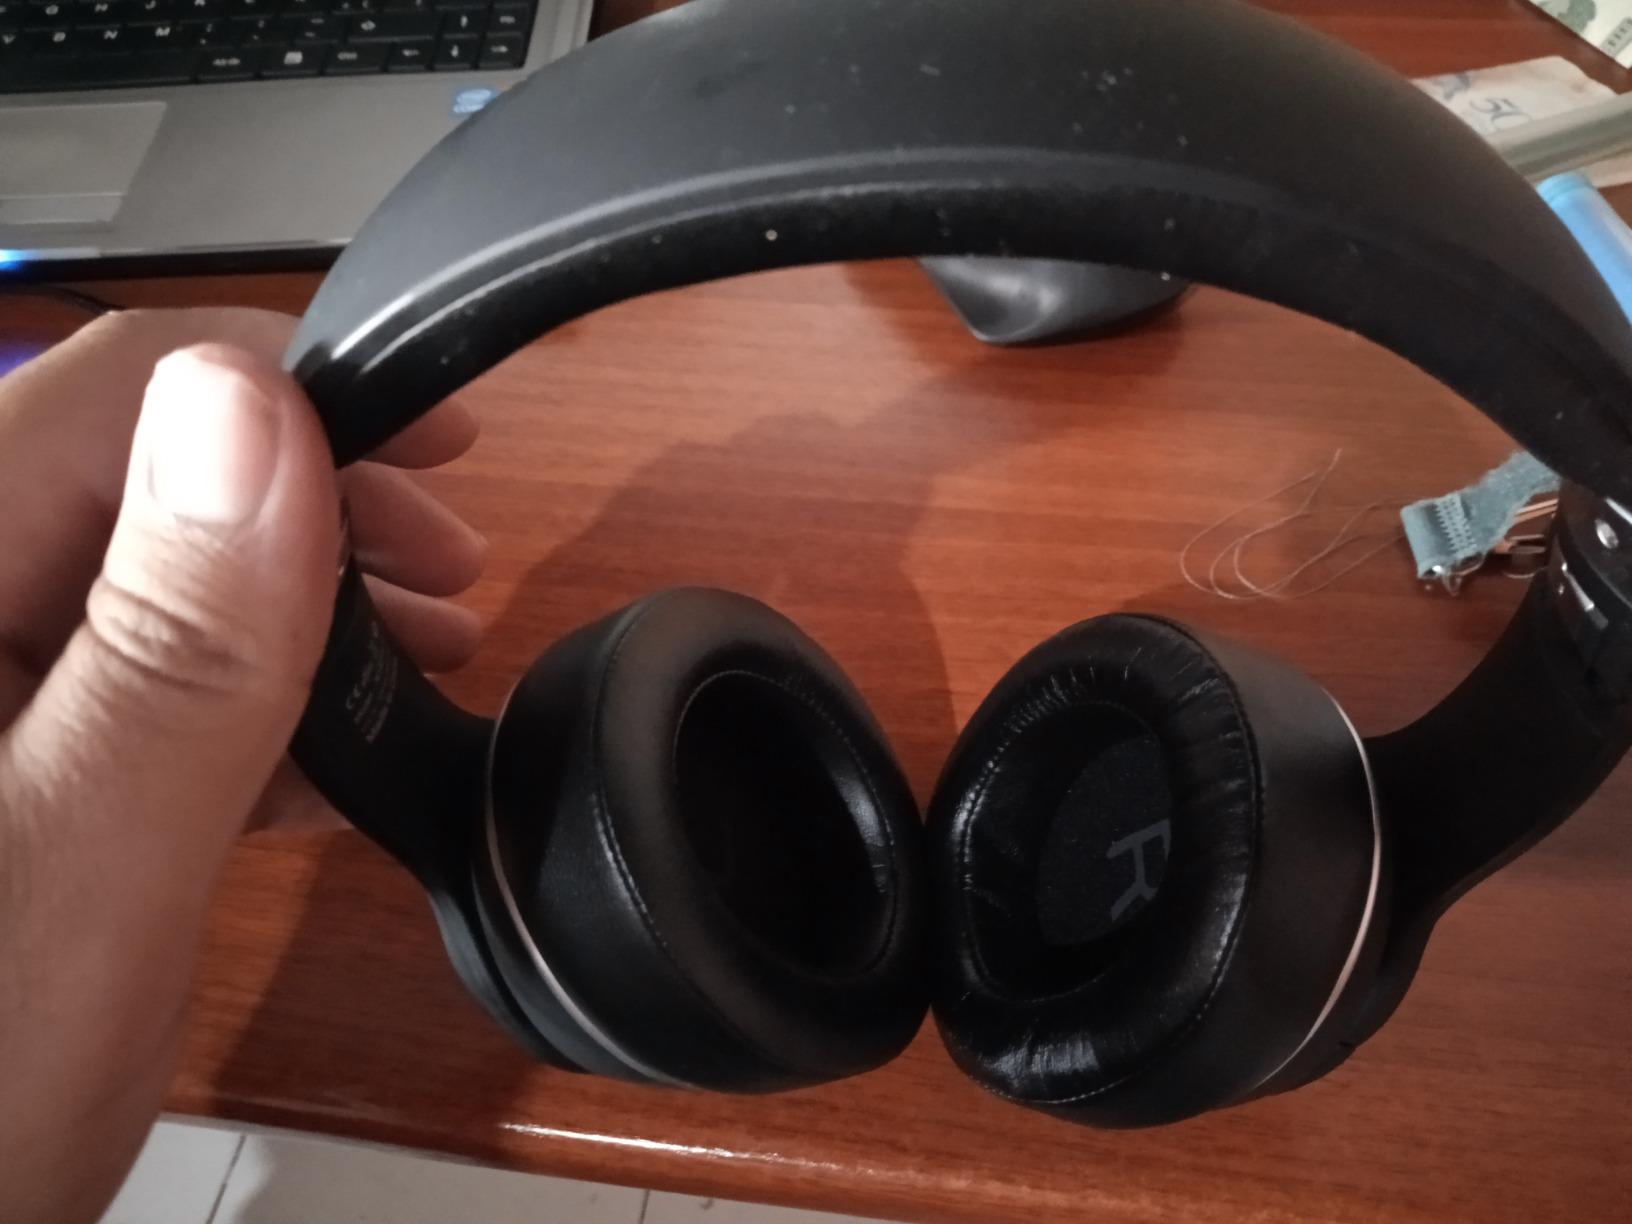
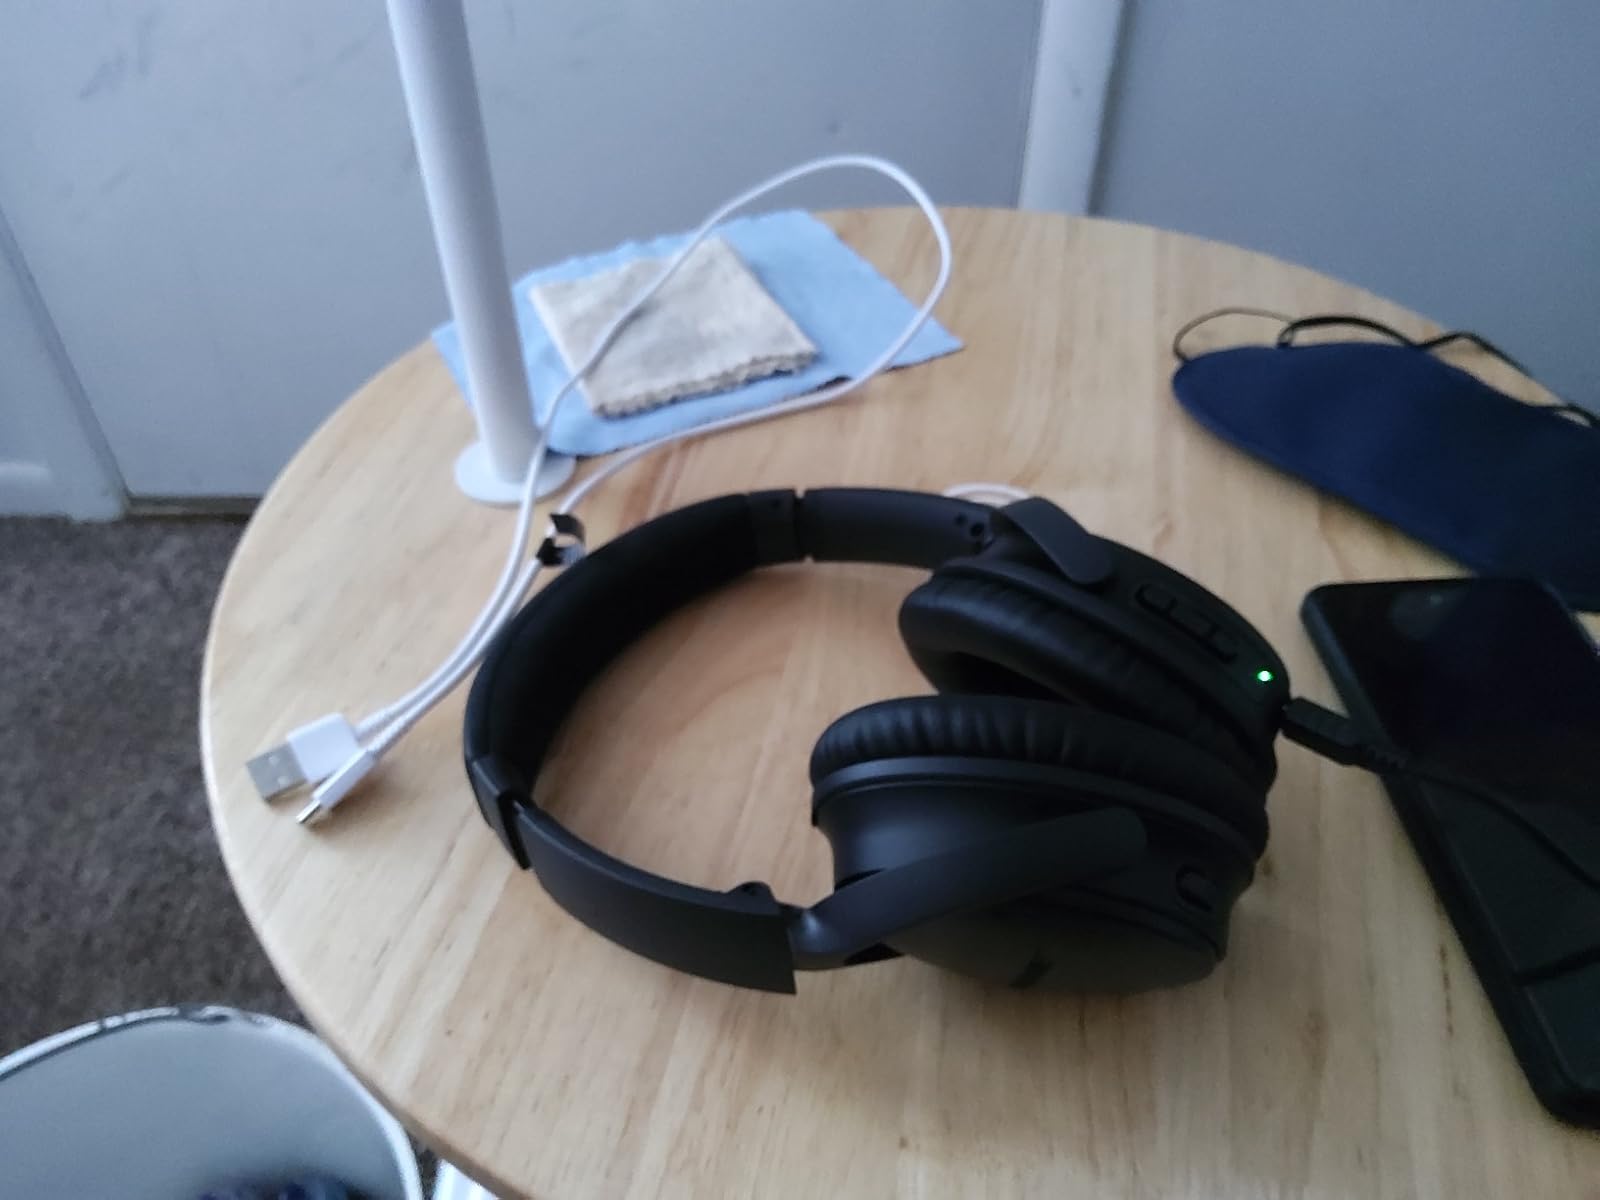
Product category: headphones
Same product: no